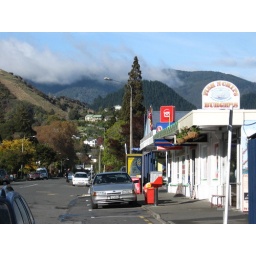
That cloud was the only one in the sky, and it was hovering just above the hill there.